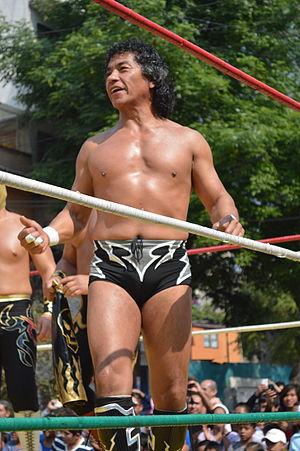
Le Consejo Mundial de Lucha Libre est une fédération de lucha libre située à Mexico.